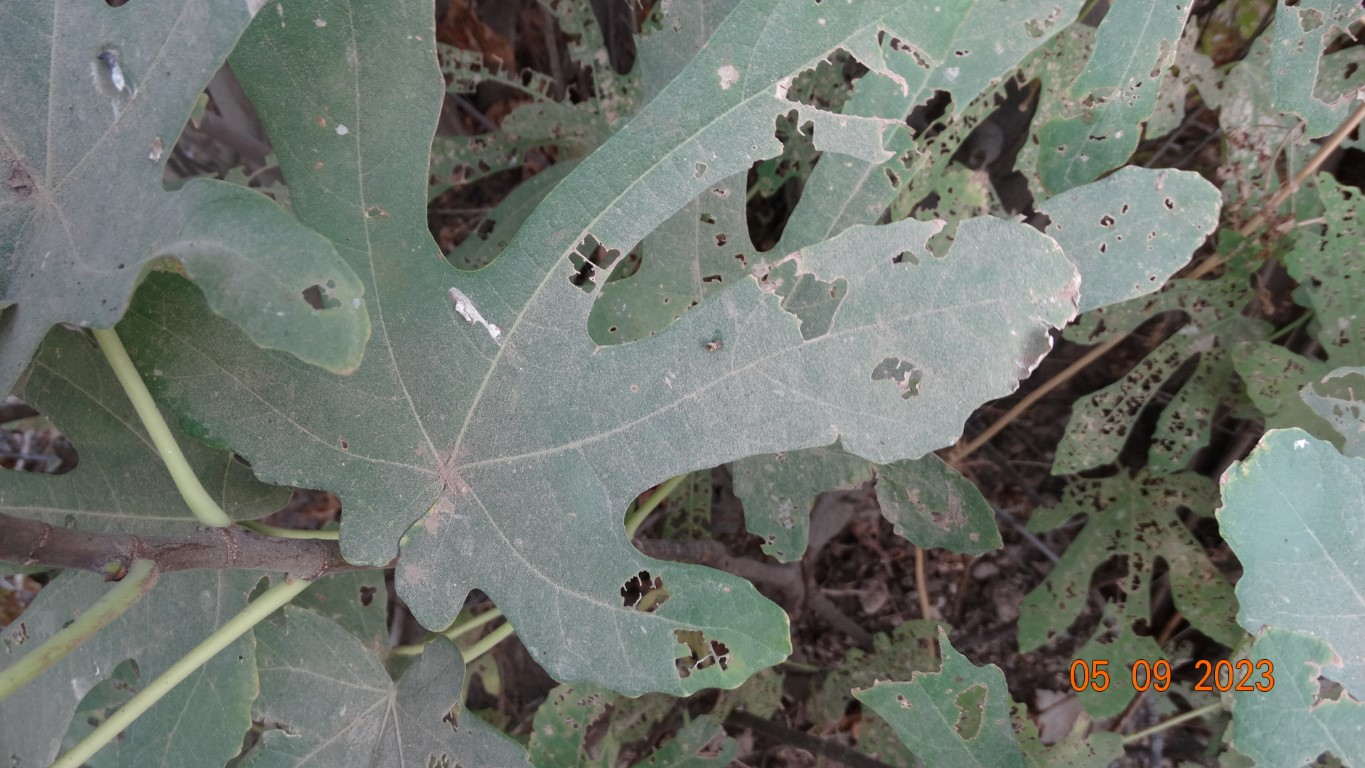
Label: infected